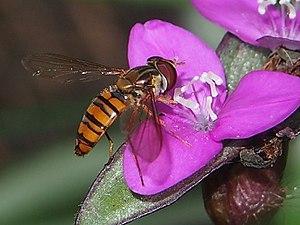
Syrphe ceinturé (Episyrphus balteatus) se nourrissant sur Tradescantia zebrina.